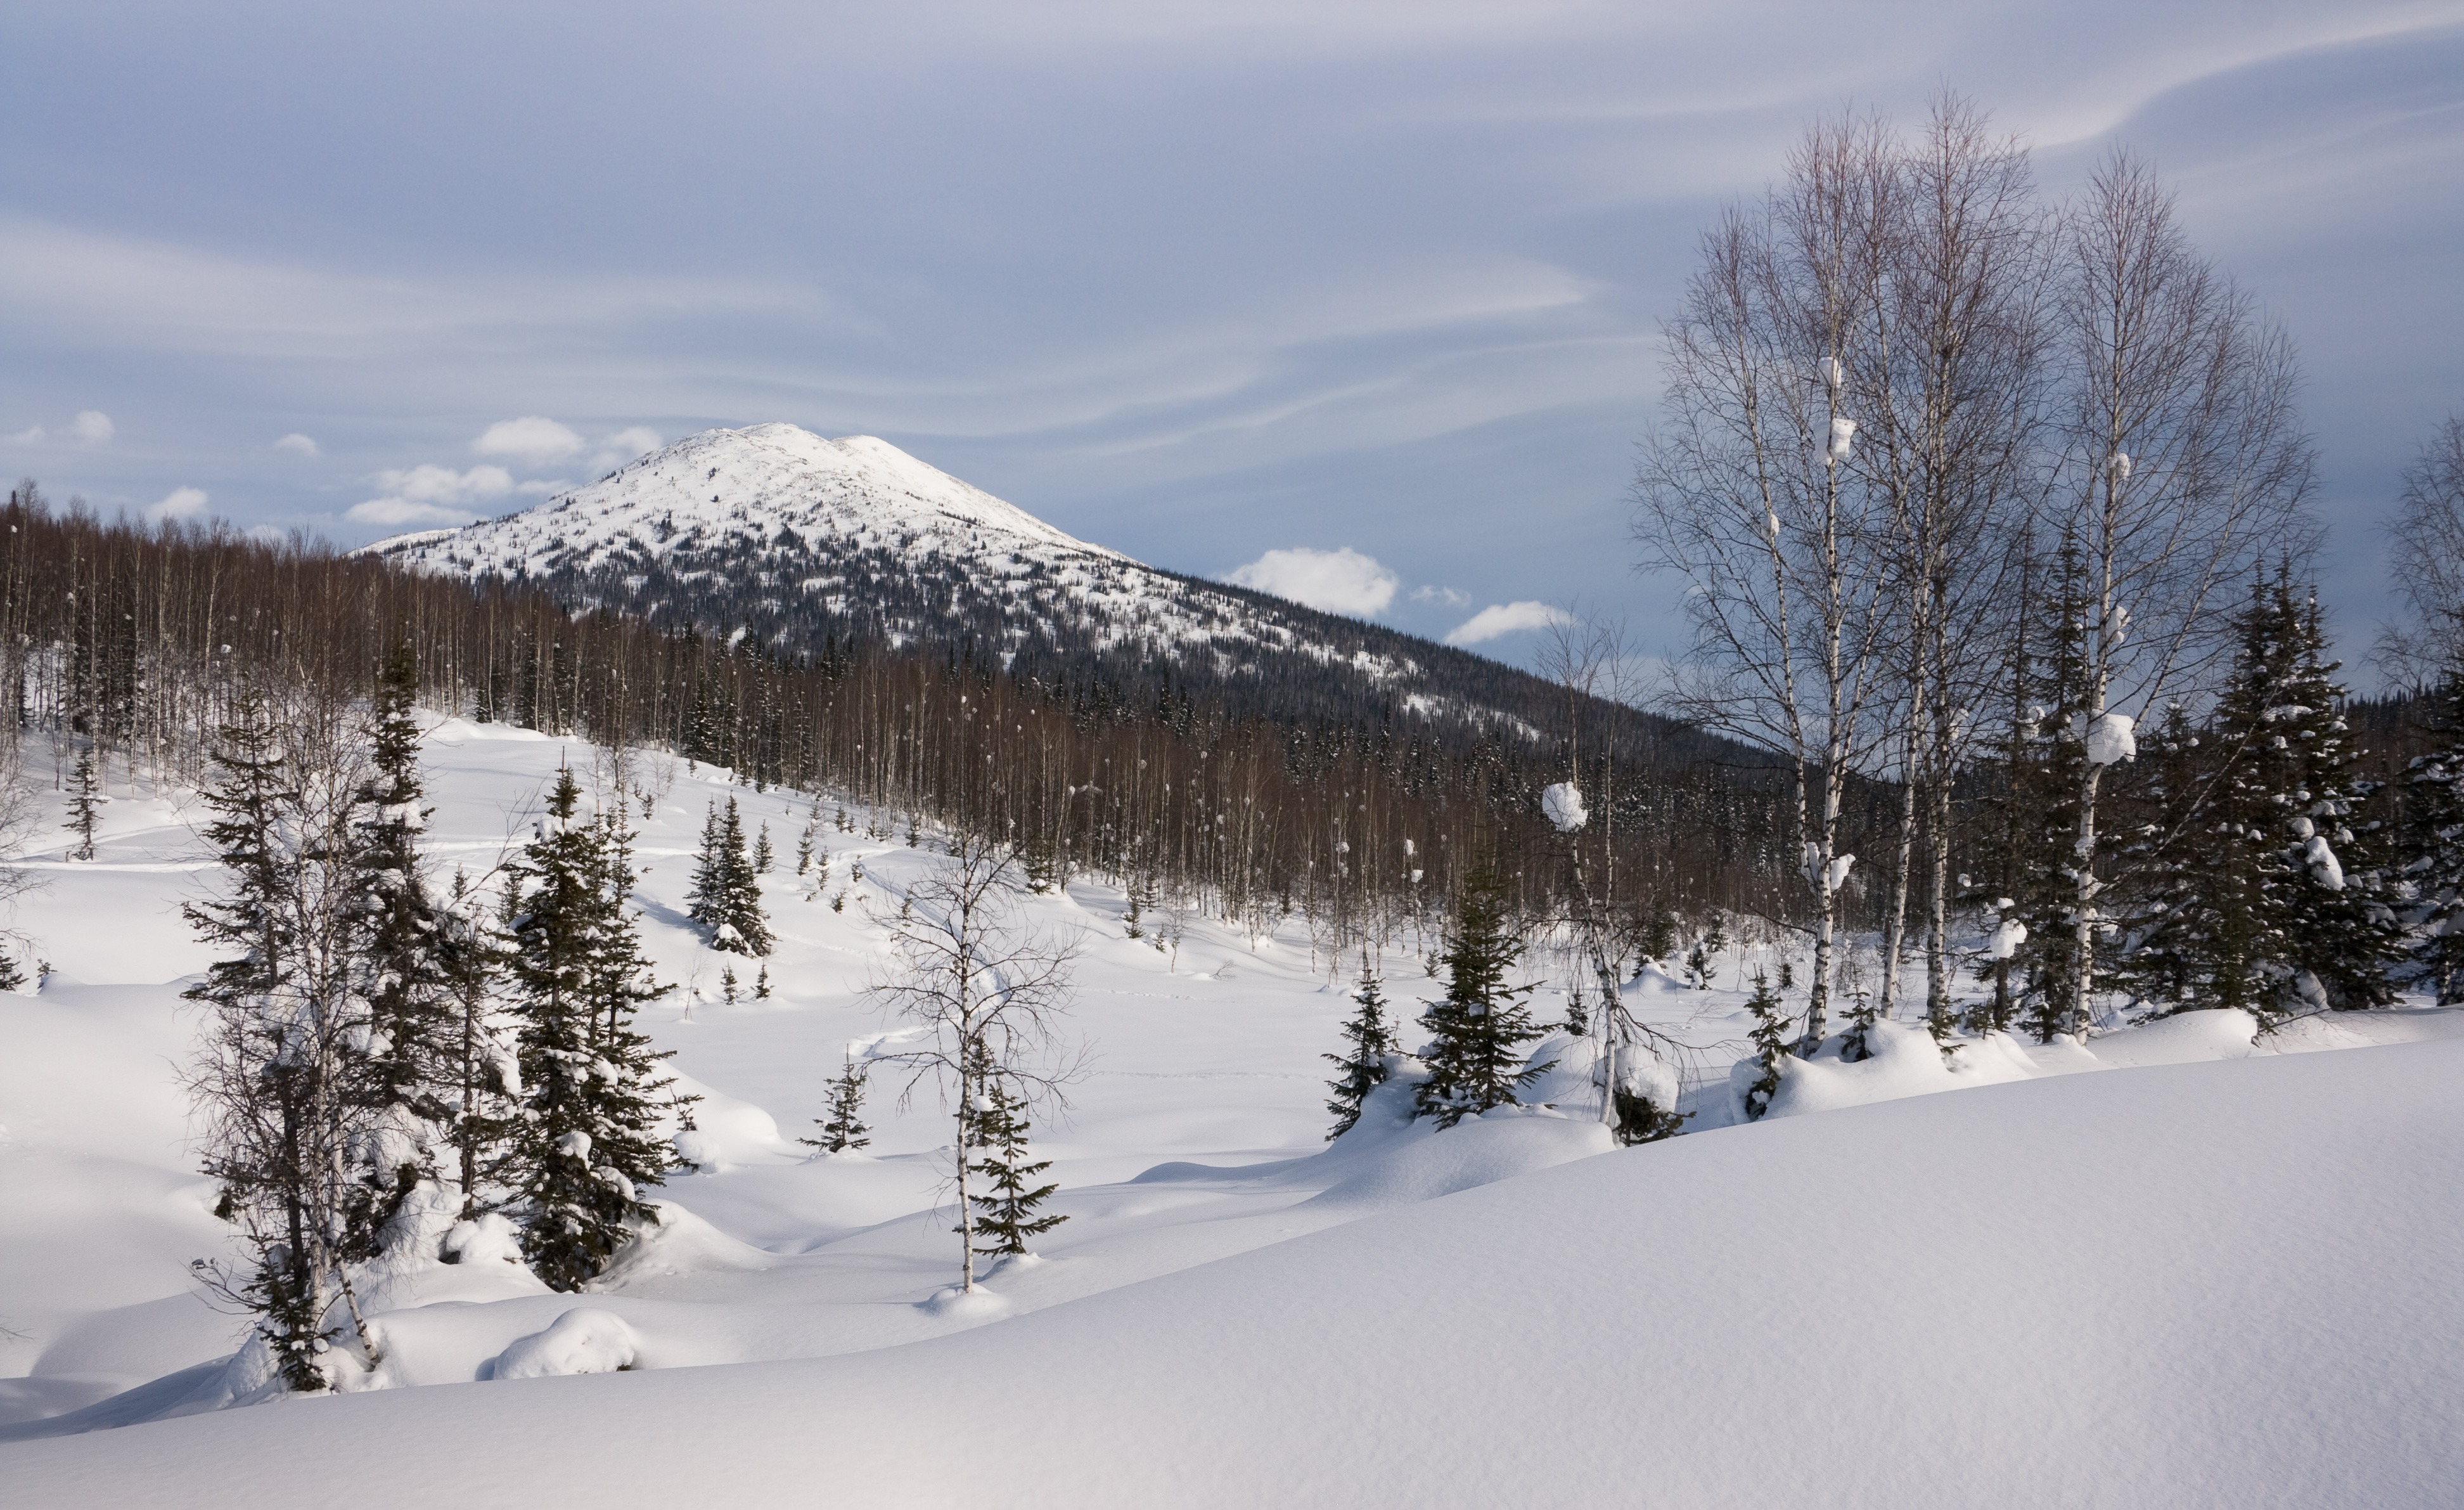
landscape, tree, nature, forest, mountain, snow, cold, winter, hill, mountain range, weather, snowshoe, skiing, lonely, season, winter sport, footwear, wintry, piste, tundra, freezing, siberia, karg, taiga, nordic skiing, geological phenomenon, kuznetsk alatau